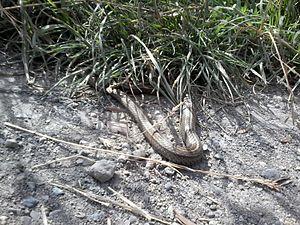
La province de Chubut est une province de l’Argentine, située en Patagonie, entre les 42ᵉ et 46ᵉ parallèles sud.
La province de Neuquén est une province d'Argentine, qui se trouve à l'extrémité nord-ouest de la Patagonie argentine. Avec une superficie de 94 378 km², elle est la plus petite province des régions australes du pays. Sa géographie s'abîme sur l'imposante Cordillère des Andes.
Tachymenis chilensis est une espèce de serpents de la famille des Dipsadidae.